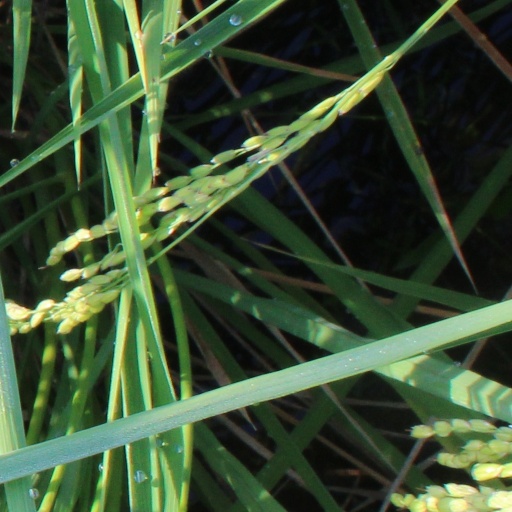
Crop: rice